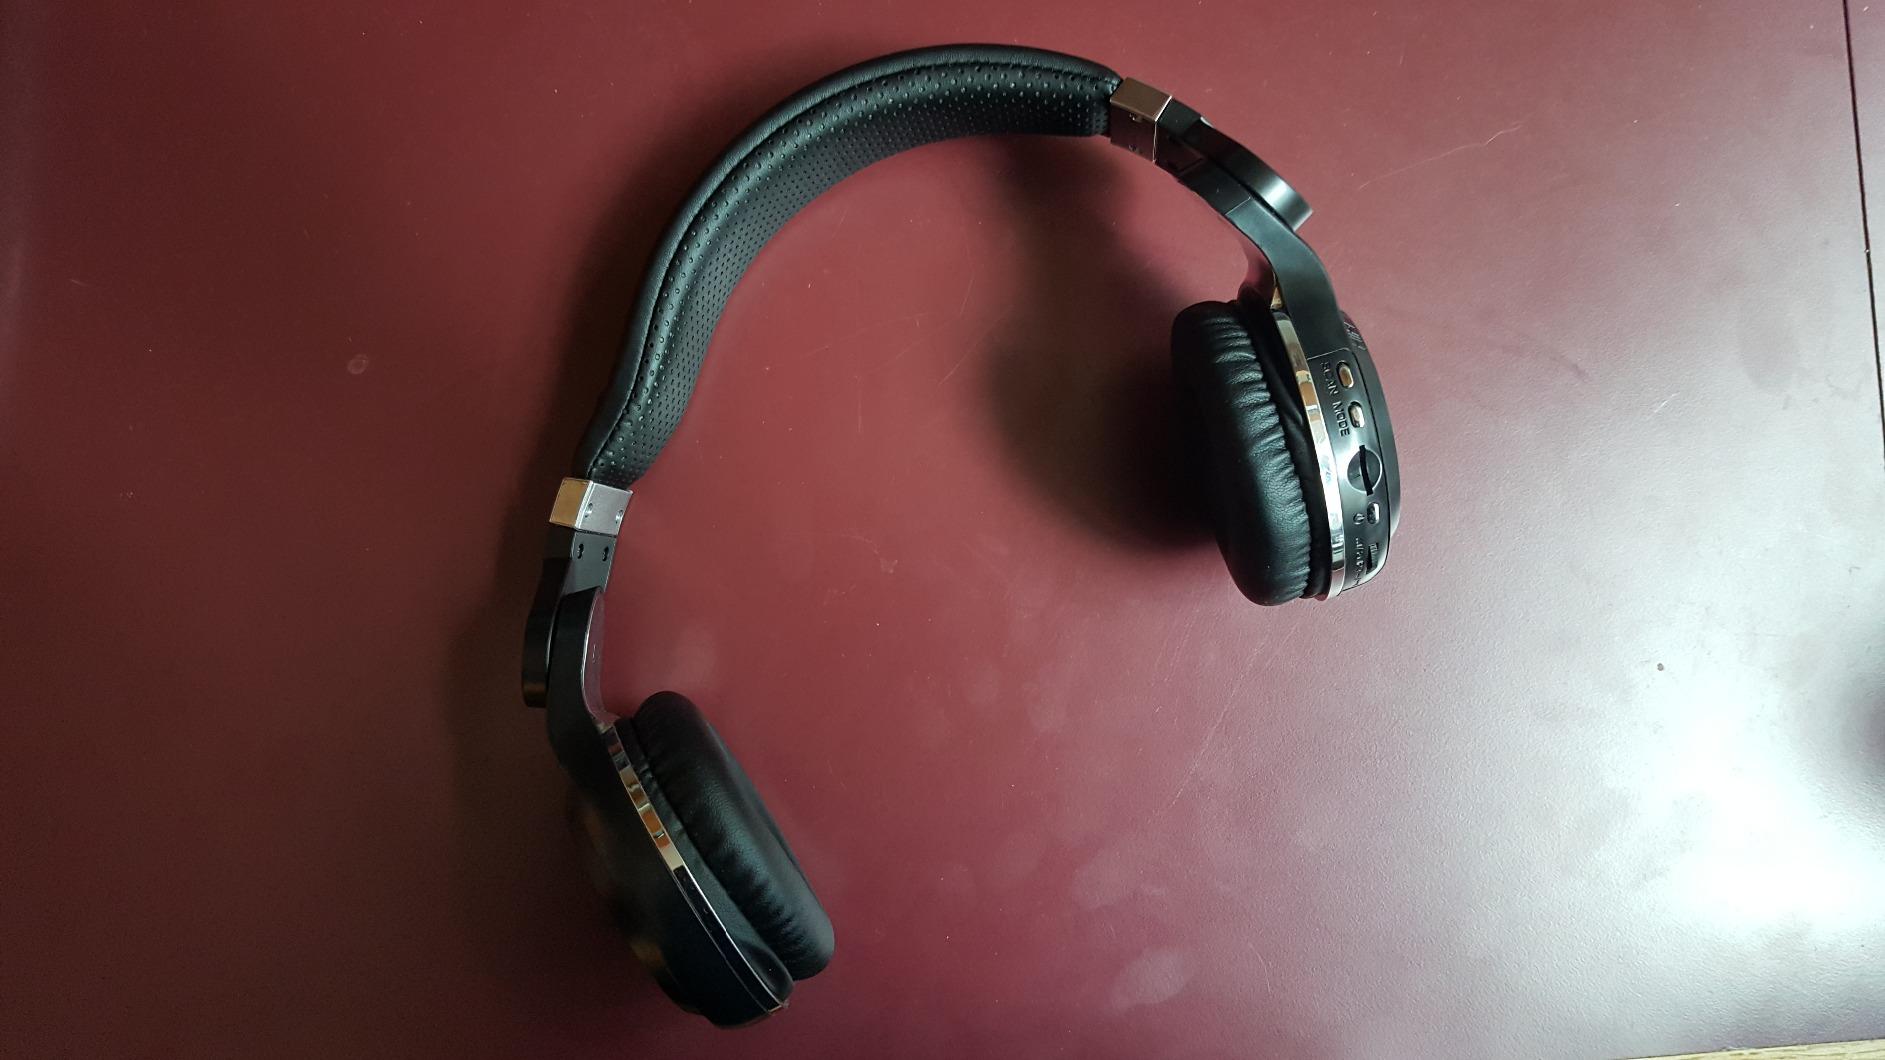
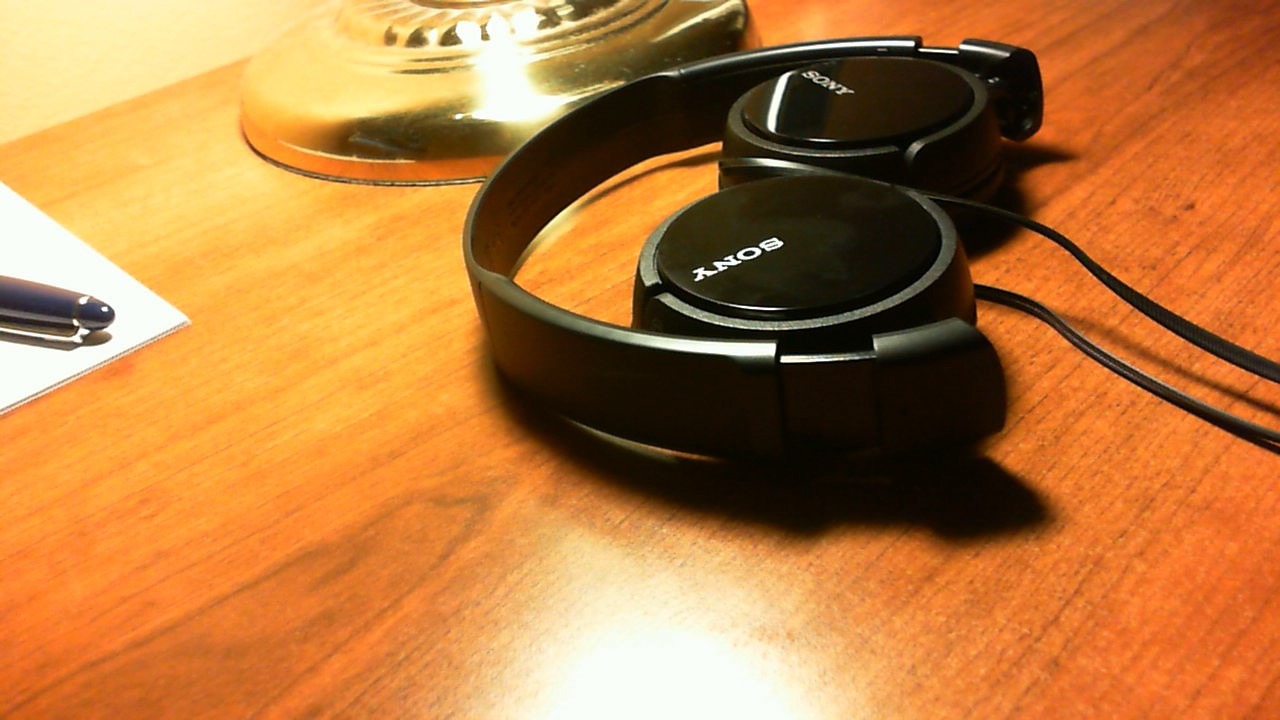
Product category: headphones
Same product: no